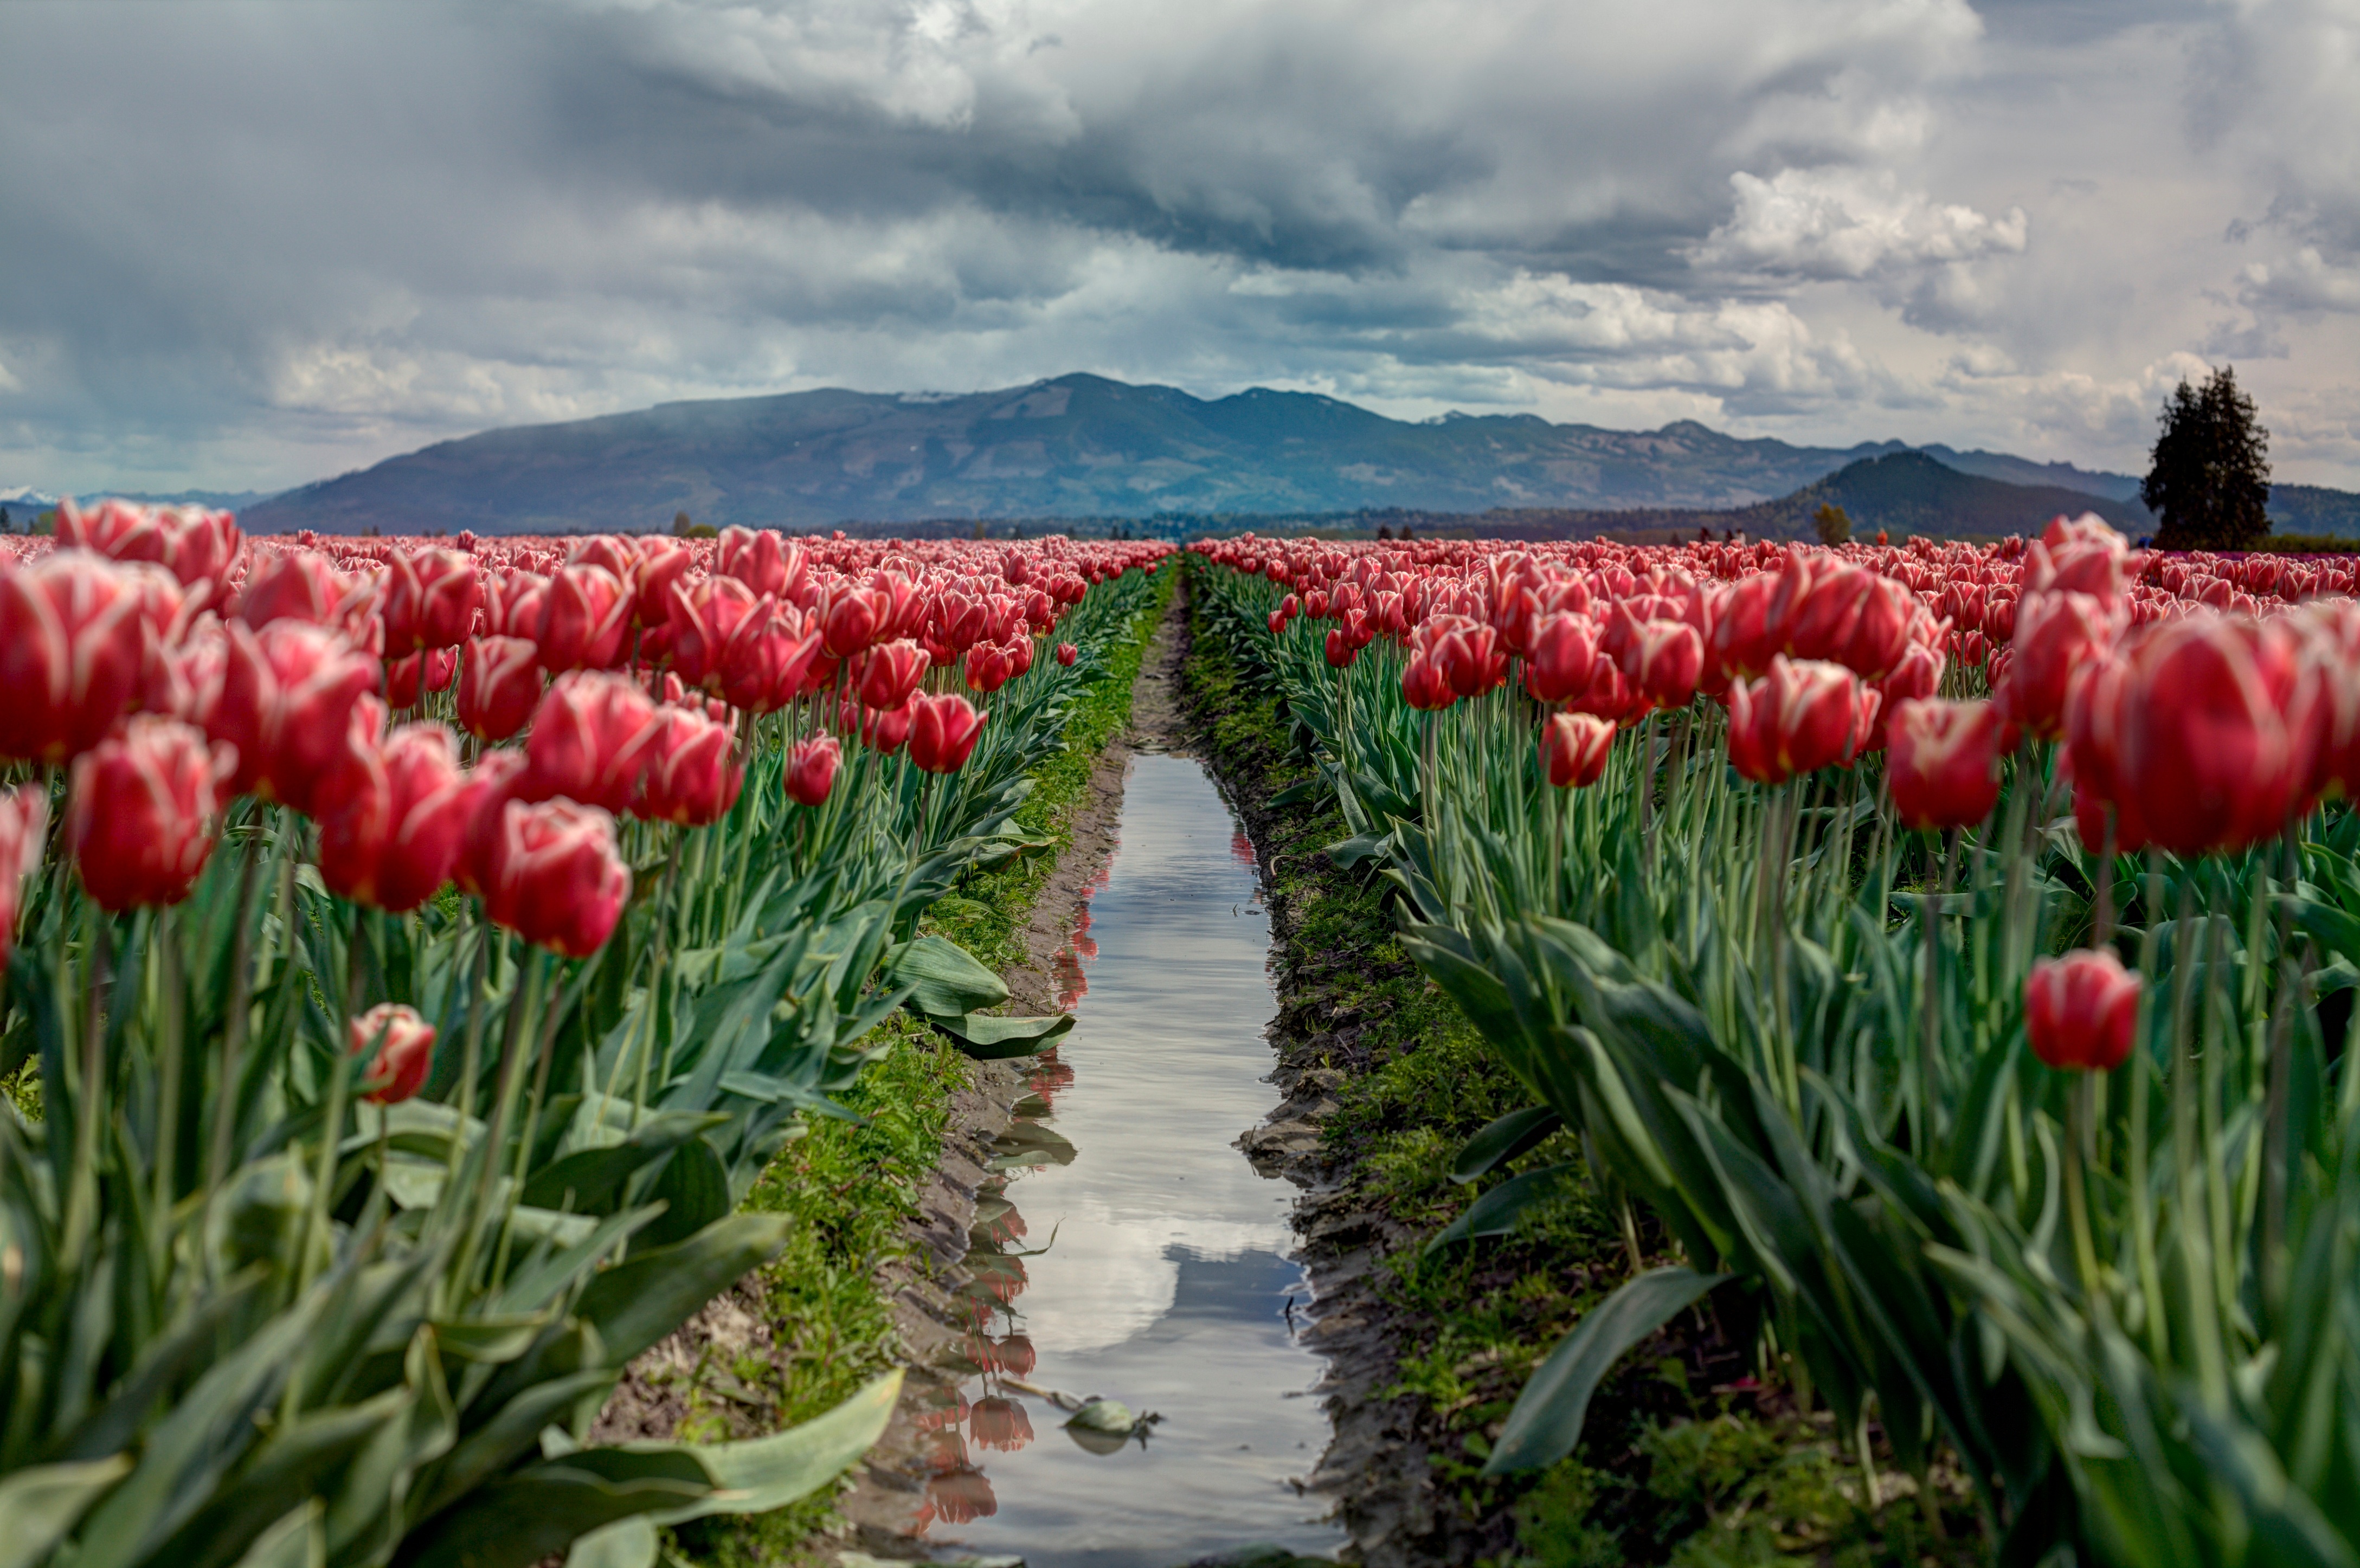
cloud, plant, field, flower, tulip, flowering plant, lily family, land plant